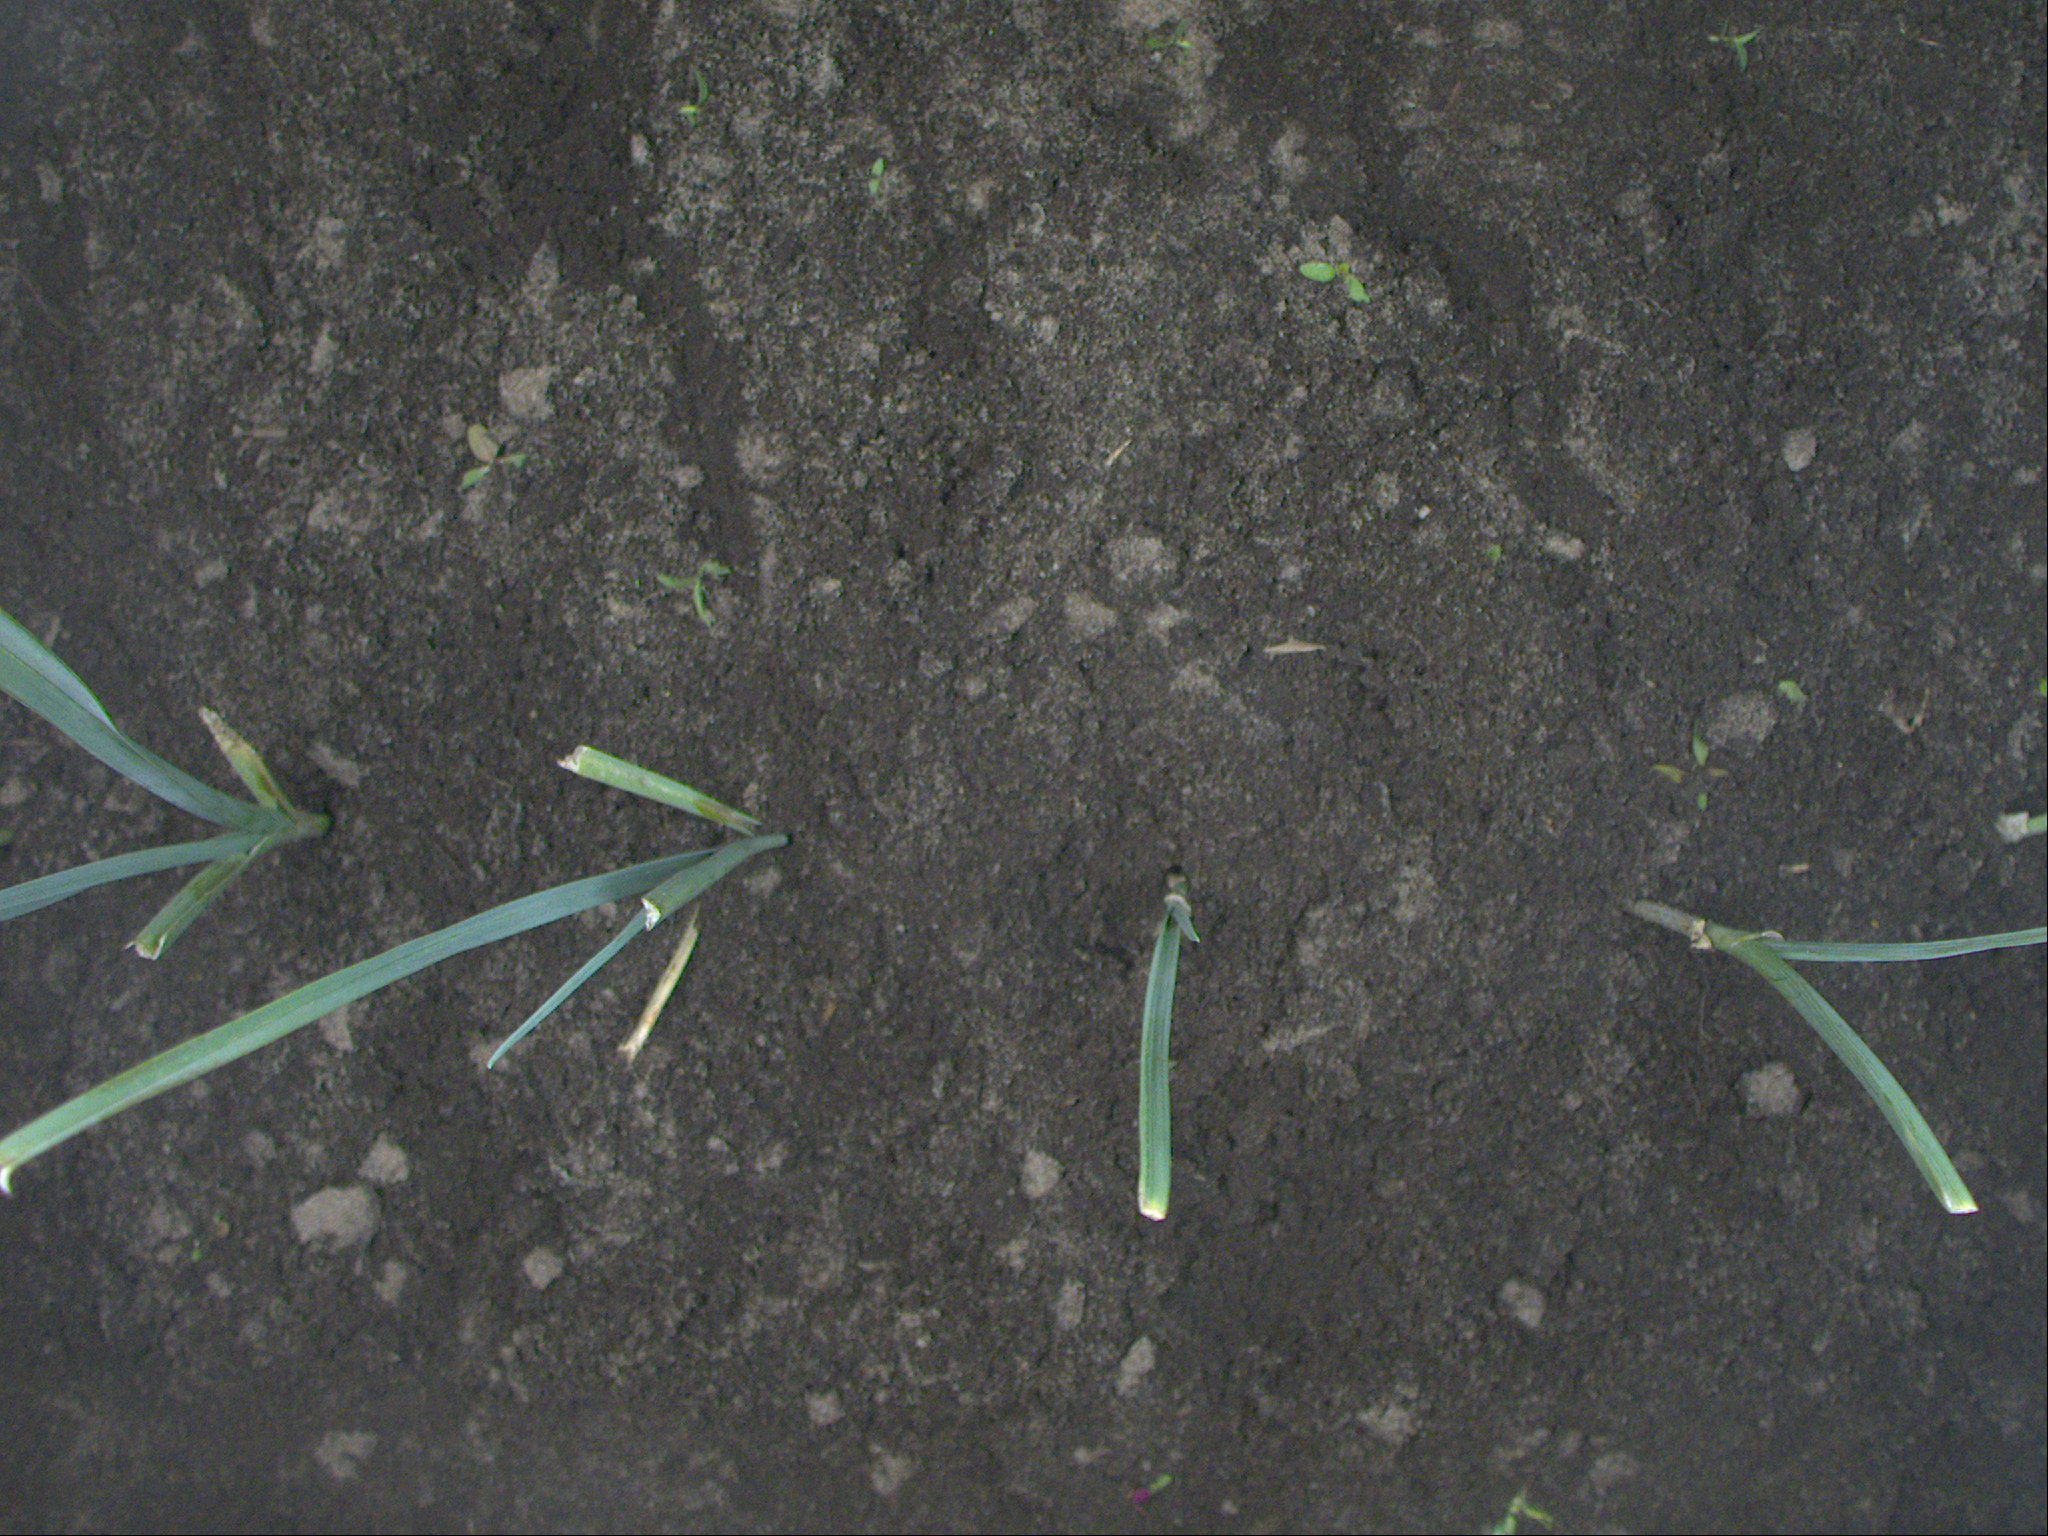
Crop: leek
Objects: leek, leek, leek, leek, stem_leek, stem_leek, stem_leek, stem_leek